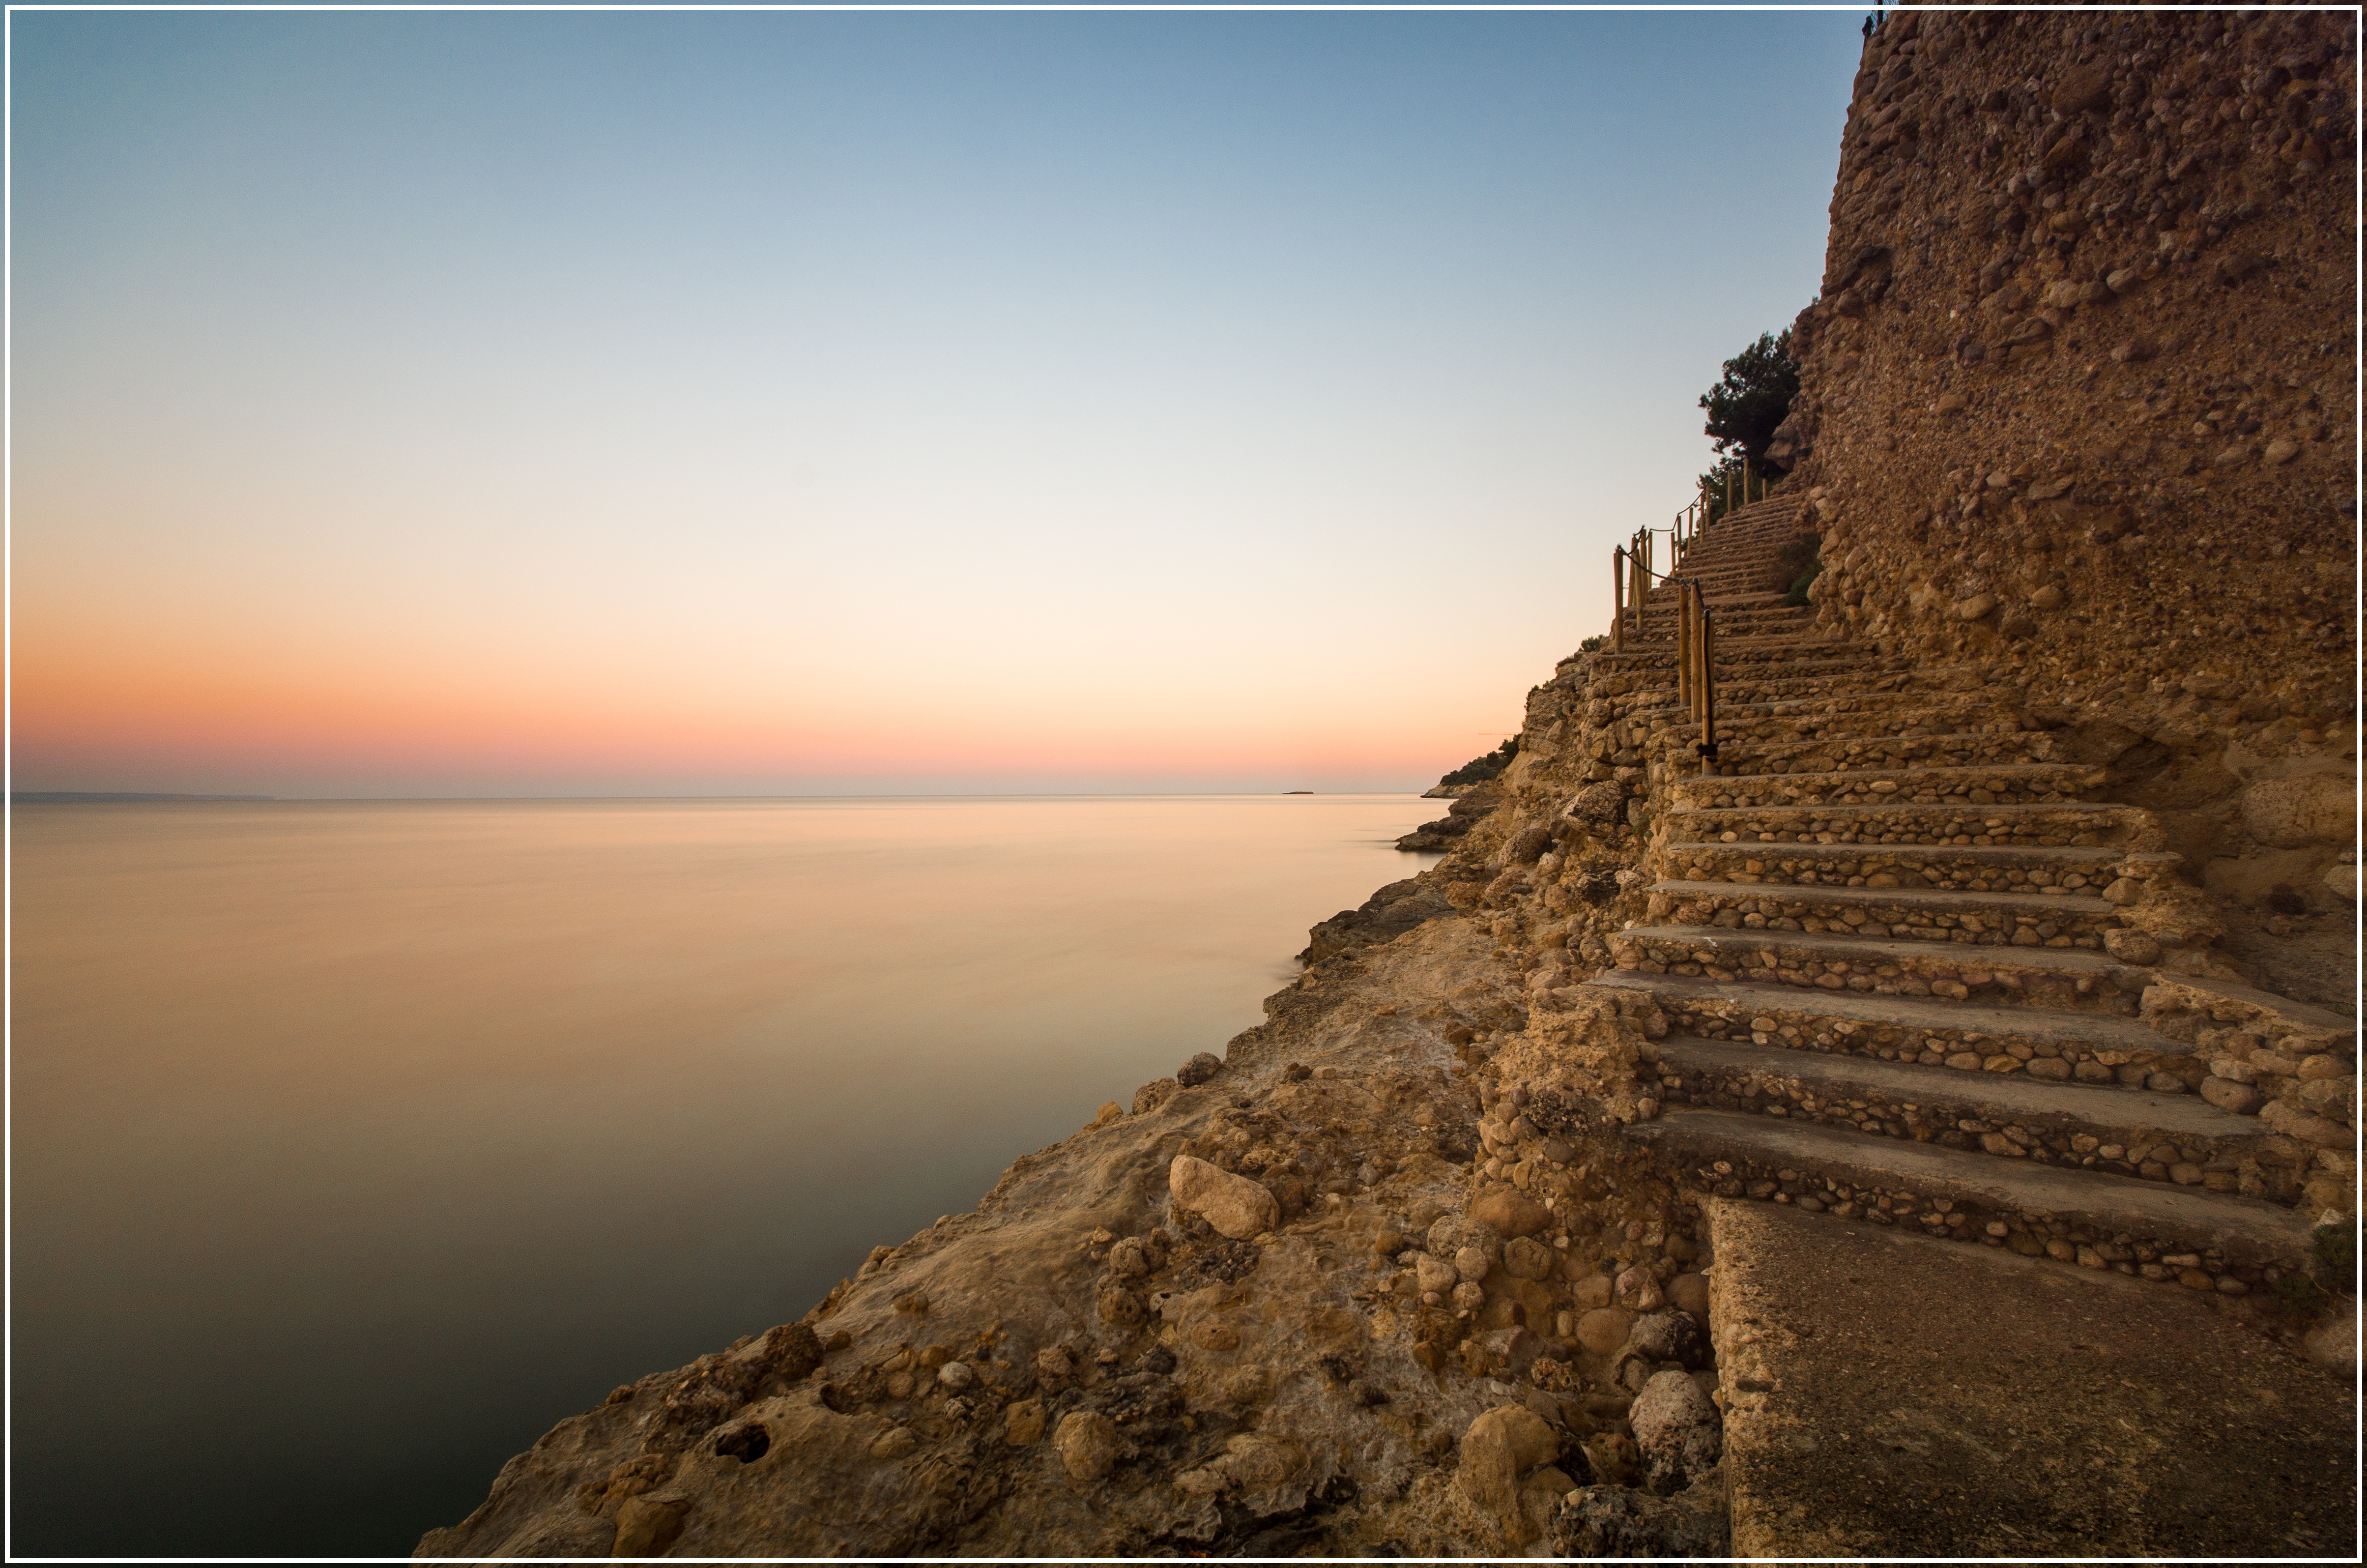
landscape, sea, coast, sand, rock, ocean, horizon, cliff, tower, bulb, stairway, terrain, temple, stairs, langzeitbelichtung, longexposure, pentax, treppe, cape, wadi, k30, glatt, treppen, ancient history